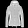
Label: Coat